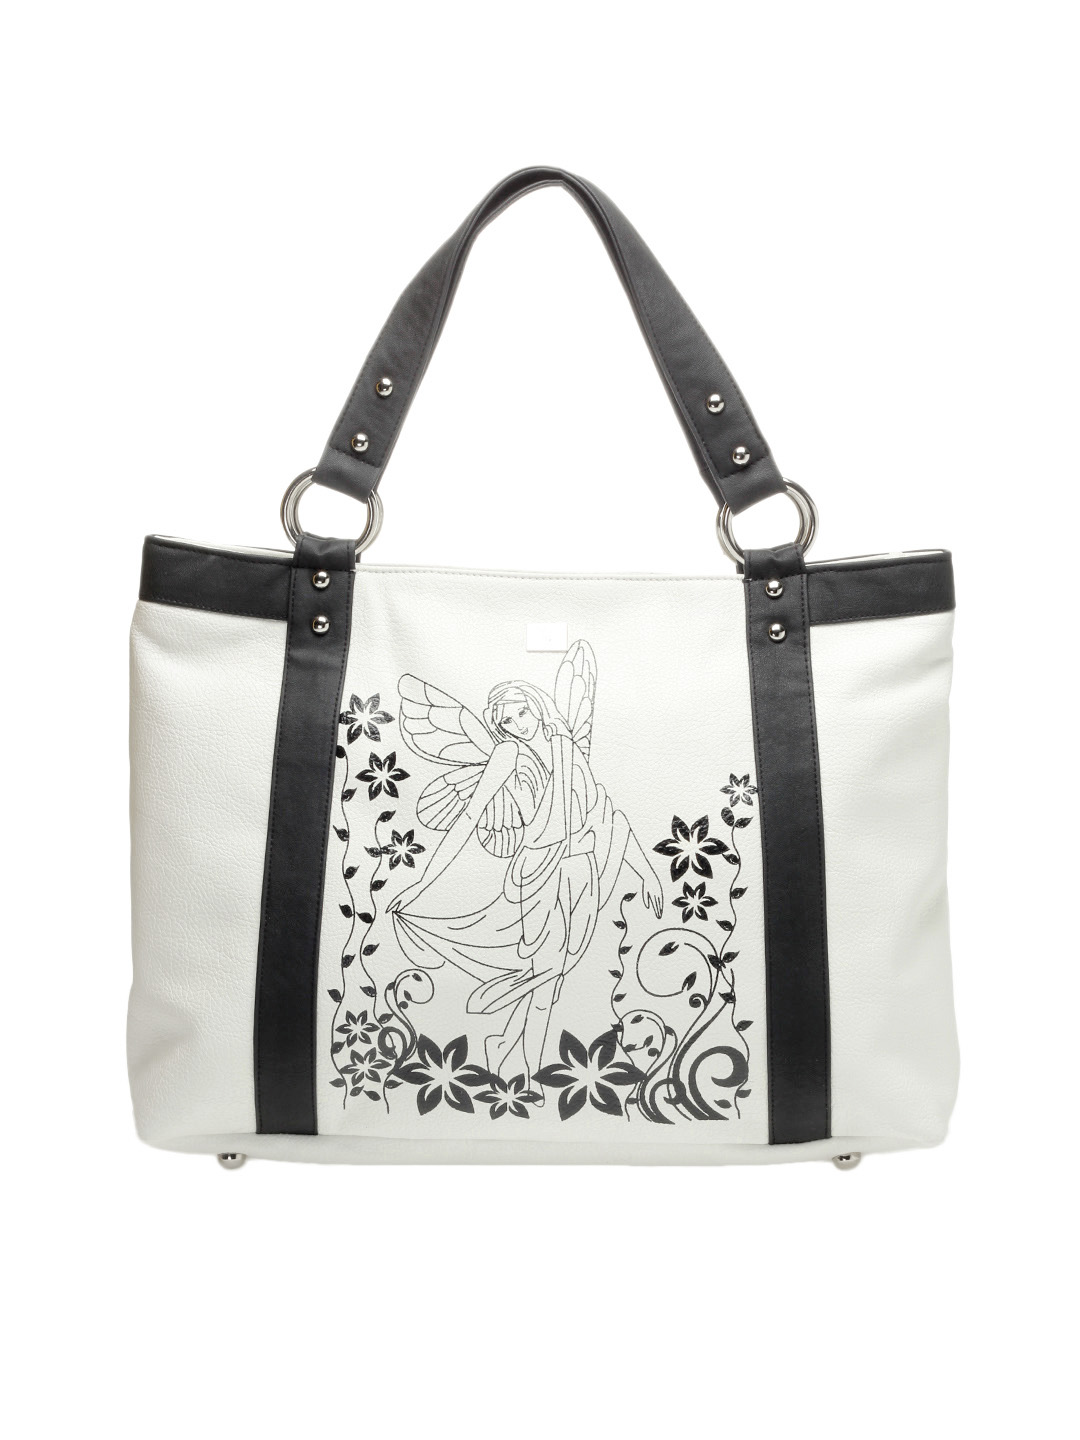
Nyk Women White Orchid Laptop Bag
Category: Accessories / Bags / Laptop Bag
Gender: Women
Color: White
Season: Summer 2016
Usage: Casual